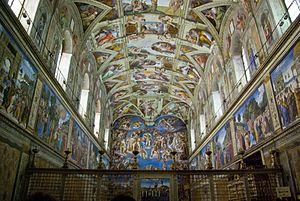
La chapelle sixtine Italiano: La Cappella Sistina